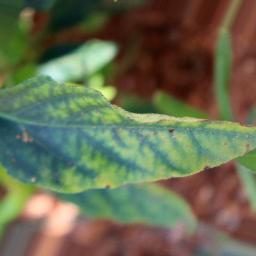
Label: nutritional